Ces Burke

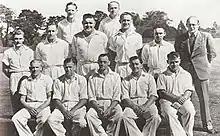
The New Zealand Test team, Christchurch, March 1947. Ces Burke, who was 12th man, is at top left.

Burke was born in the Auckland suburb of Ellerslie. A lower-order right-handed batsman and a leg-break and googly bowler, variously known as "Cec" or "Ces", Burke made his first-class debut for Auckland in 1937–38 and then played regularly for the team up to the 1953–54 season. He was picked as a specialist bowler for the single Test match played in 1945–46 between New Zealand and Australia, which was won comprehensively by the Australians, New Zealand failing to total 100 runs in their two innings combined. Burke took two Australian wickets – Bill Brown and Keith Miller.